Aris Velouchiotis

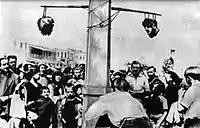
The heads of Velouchiotis (right) and Tzavellas, exposed in the central square of the town of Trikala.

In October 1944, when the Nazis evacuated Greece, ELAS was the dominant force in most of the Greek cities, except Athens, while EAM had established its own government, the Political Committee of National Liberation (PEEA).